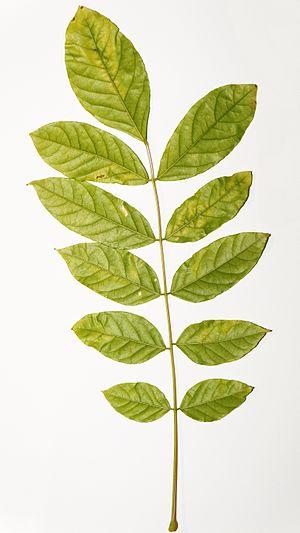
Feuille de Wisteria Sinensis 'prolific' ('consequa') avec ses couleurs d'automne (pauvres). Face inférieure
Wisteria sinensis ou glycine de Chine, est une espèce de plantes dicotylédones de la famille des Fabaceae, sous-famille des Faboideae, originaire de Chine.